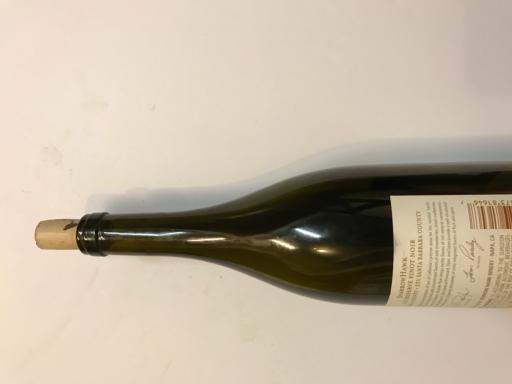
Label: glass